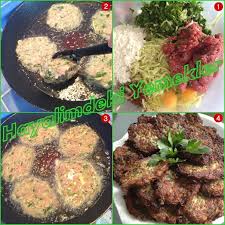
Yemek: mucver